Yoon Suk Yeol

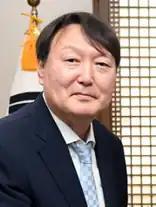
Yoon as Prosecutor General, in 2019

On 17 June 2019, Yoon was nominated as prosecutor general, replacing Moon Moo-il. His nomination was welcomed by the ruling Democratic Party and the Party for Democracy and Peace but was opposed by the Liberty Korea Party and the Bareunmirae Party. The minor party Justice Party remained neutral. On 16 July, he was officially appointed as the new prosecutor general and started his term nine days later. President Moon ordered him to be neutral, adding that any kind of corruption must be strictly investigated in any and all areas of government.